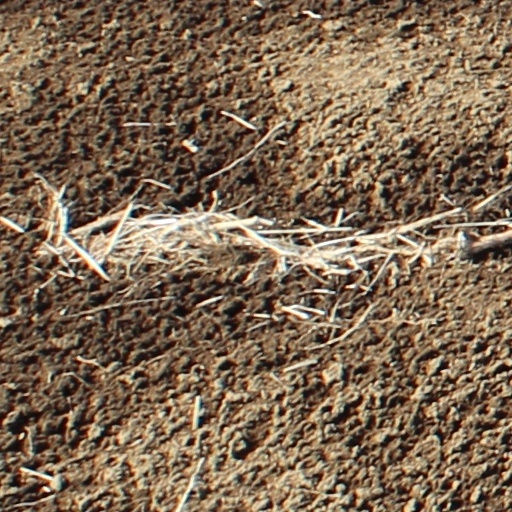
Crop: wheat